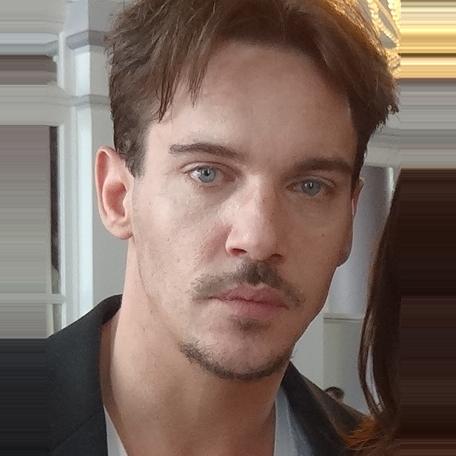
Age: 35